Villa de Zaachila

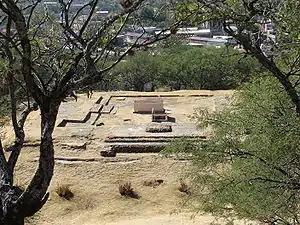
View of the only excavated portion of the site

The archeological site of Zaachila is next to the Church of Nuestra Señora de la Natividad, the remains of the pre-Hispanic center of Zaachila, which was the local capital when the Spanish arrived. At that time, it was considered to be a second Tenochtitlan, as it sat on an island in the middle of a lake, which was called Roaló. The site consists of mounds that define a ceremonial plaza. The extension of the site is not fully known because many of the mounds, plazas and other constructions are currently covered by modern structures, which have destroyed or modified mounds and other artifacts. There is also a large unexplored pyramid. Although largely un-excavated, two tombs were discovered at the site in 1962. These tombs are thought to belong to important Mixtec persons, as they contained a number of interesting grave goods. The first of these tombs has an entrance decorated with feline heads and inside were found seven figures molded from stucco, six placed in pairs on the side walls of the main chamber. In the antechamber, there are depictions of owls and people along with the date of Five Flower. The objects found in these tombs are now on display at the National Museum of Anthropology in Mexico City.